Aminoacylase

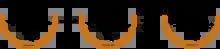
Aminoacylase Reaction Mechanism (click for larger image)

Aminoacylase is a metallo-enzyme that needs Zinc (Zn) as a cofactor to function. The Zinc ions inside of aminoacylase are each coordinated to histidine, glutamate, aspartate, and water. The Zinc ion polarizes the water, facilitating its deprotonation by a nearby basic residue. The negatively charged hydroxide ion is nucleophilic and attacks the electrophilic carbonyl carbon of the substrate's acyl group. The exact mechanism after this point is unknown, with one possibility being that the carbonyl then reforms, breaks the amide bond, and forms the two products. At some point in the mechanism, another water molecule enters and coordinates with Zinc, returning the enzyme to its original state.